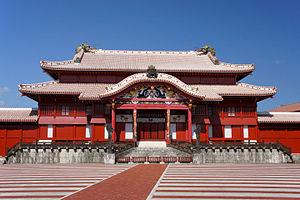
Bernard Jean Bettelheim est un missionnaire chrétien anglo-hongrois qui fut le premier protestant à prêcher sur l'île japonaise d'Okinawa.
Le château de Shuri, okinawaïen : Sui ugusiku, est un gusuku, une forme du château japonais médiéval situé dans la ville de Naha, capitale et principale ville de la préfecture d'Okinawa, au Japon. La structure était la résidence royale du royaume de Ryukyu, puis le centre du gouvernement, religieux et aussi la maison du pays. Le complexe fortifié de bâtiments situés à l'est des collines du centre-ville domine le port d'environ 120 à 130 m d'altitude.
Cet article présente l'histoire des îles Ryūkyū, archipel situé au sud-ouest des quatre principales îles du Japon.
Shuri est l'ancienne capitale du royaume de Ryūkyū, vassal de la Chine impériale, sous les dynasties Ming et Qing, situé dans l'archipel Okinawa, la résidence des rois et de l'aji, la noblesse d'Okinawa. Elle perdit son statut de capitale en 1879, à la suite de la guerre d'annexion de l'archipel Ryūkyū par le Japon, au profit de Naha, dont elle est aujourd'hui un quartier de la banlieue est.
Shō Shin est le neuvième roi de Ryūkyū, et le troisième de la seconde dynastie Shō. Son long règne de 1477 à 1526 est décrit comme les grands jours de Chūzan, période associée à une grande paix et relative prospérité. Il est le fils de Shō En, le fondateur de la dynastie, et de Yosoidon, seconde épouse de Shō En, souvent qualifiée de reine mère. Il succède à son oncle Shō Sen'i, contraint à l'abdication.